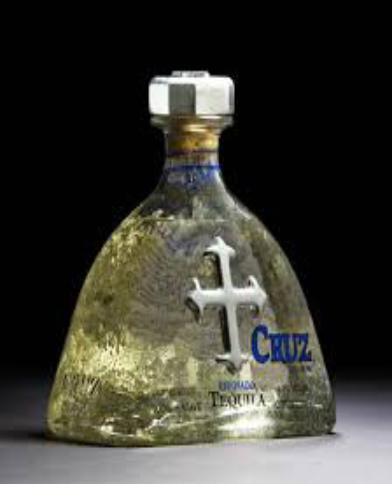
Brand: Cruz Tequila
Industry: Food